Granada Towers

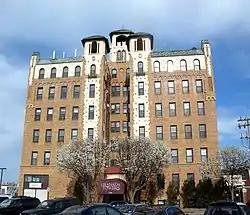
Granada Towers, April 2009

Granada Towers is a historic apartment building located at Long Beach in Nassau County, New York. It was designed in 1929 in the Spanish Revival style. It consists of three connected towers, each seven stories tall. It is built of orange-brown brick with terra cotta and stucco trim. The entry has terra cotta pilasters, with spindle shafts and composite capitals.